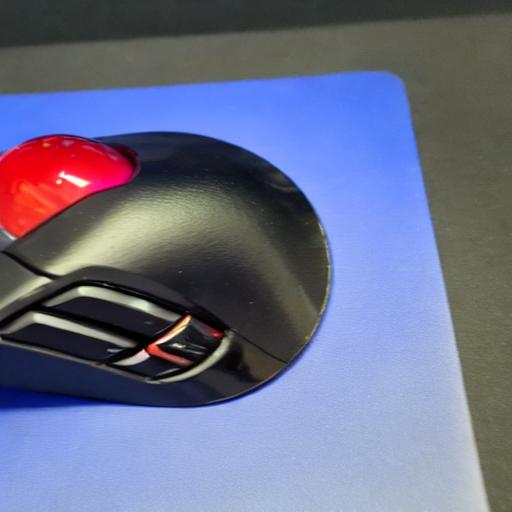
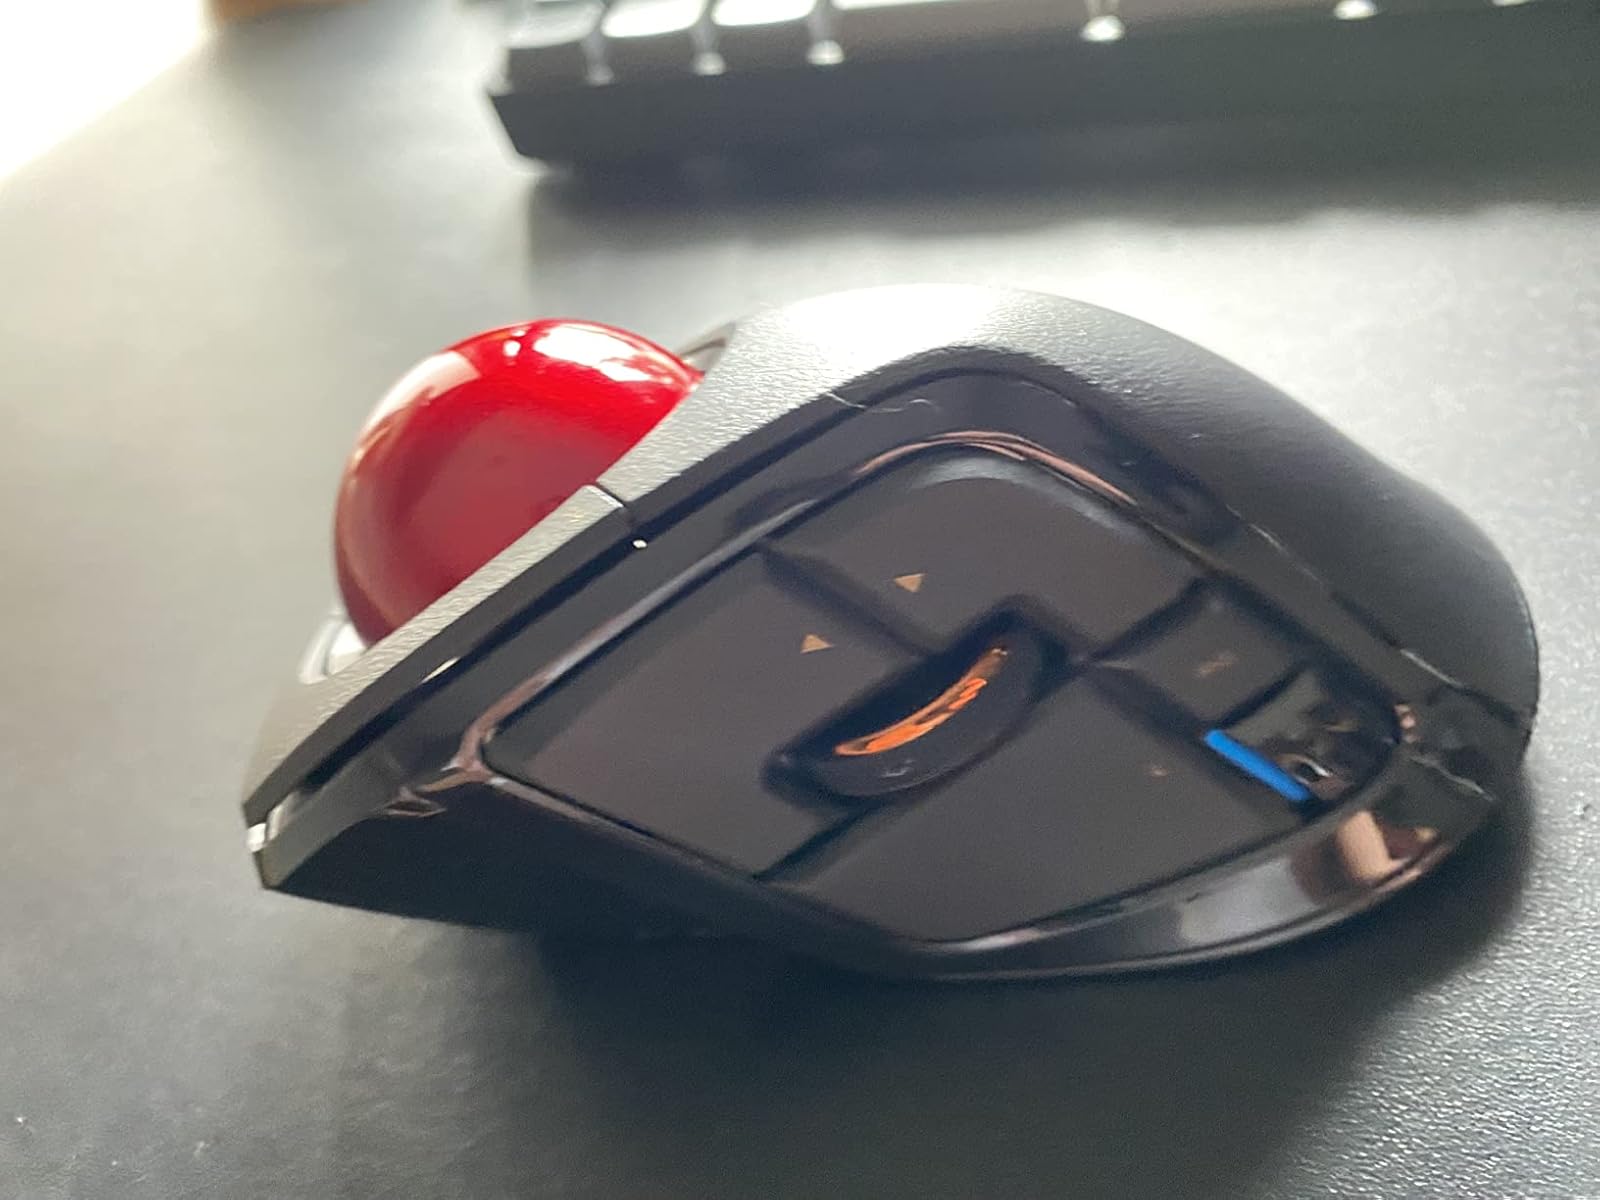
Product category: mouse
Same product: no